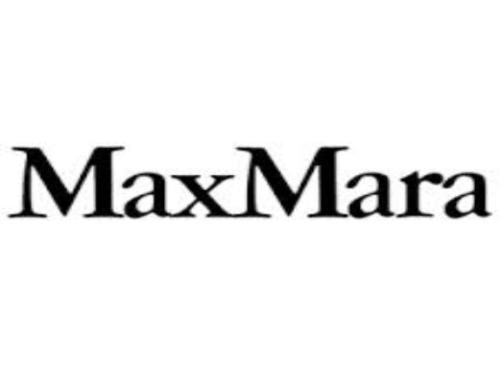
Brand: max mara
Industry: Clothes